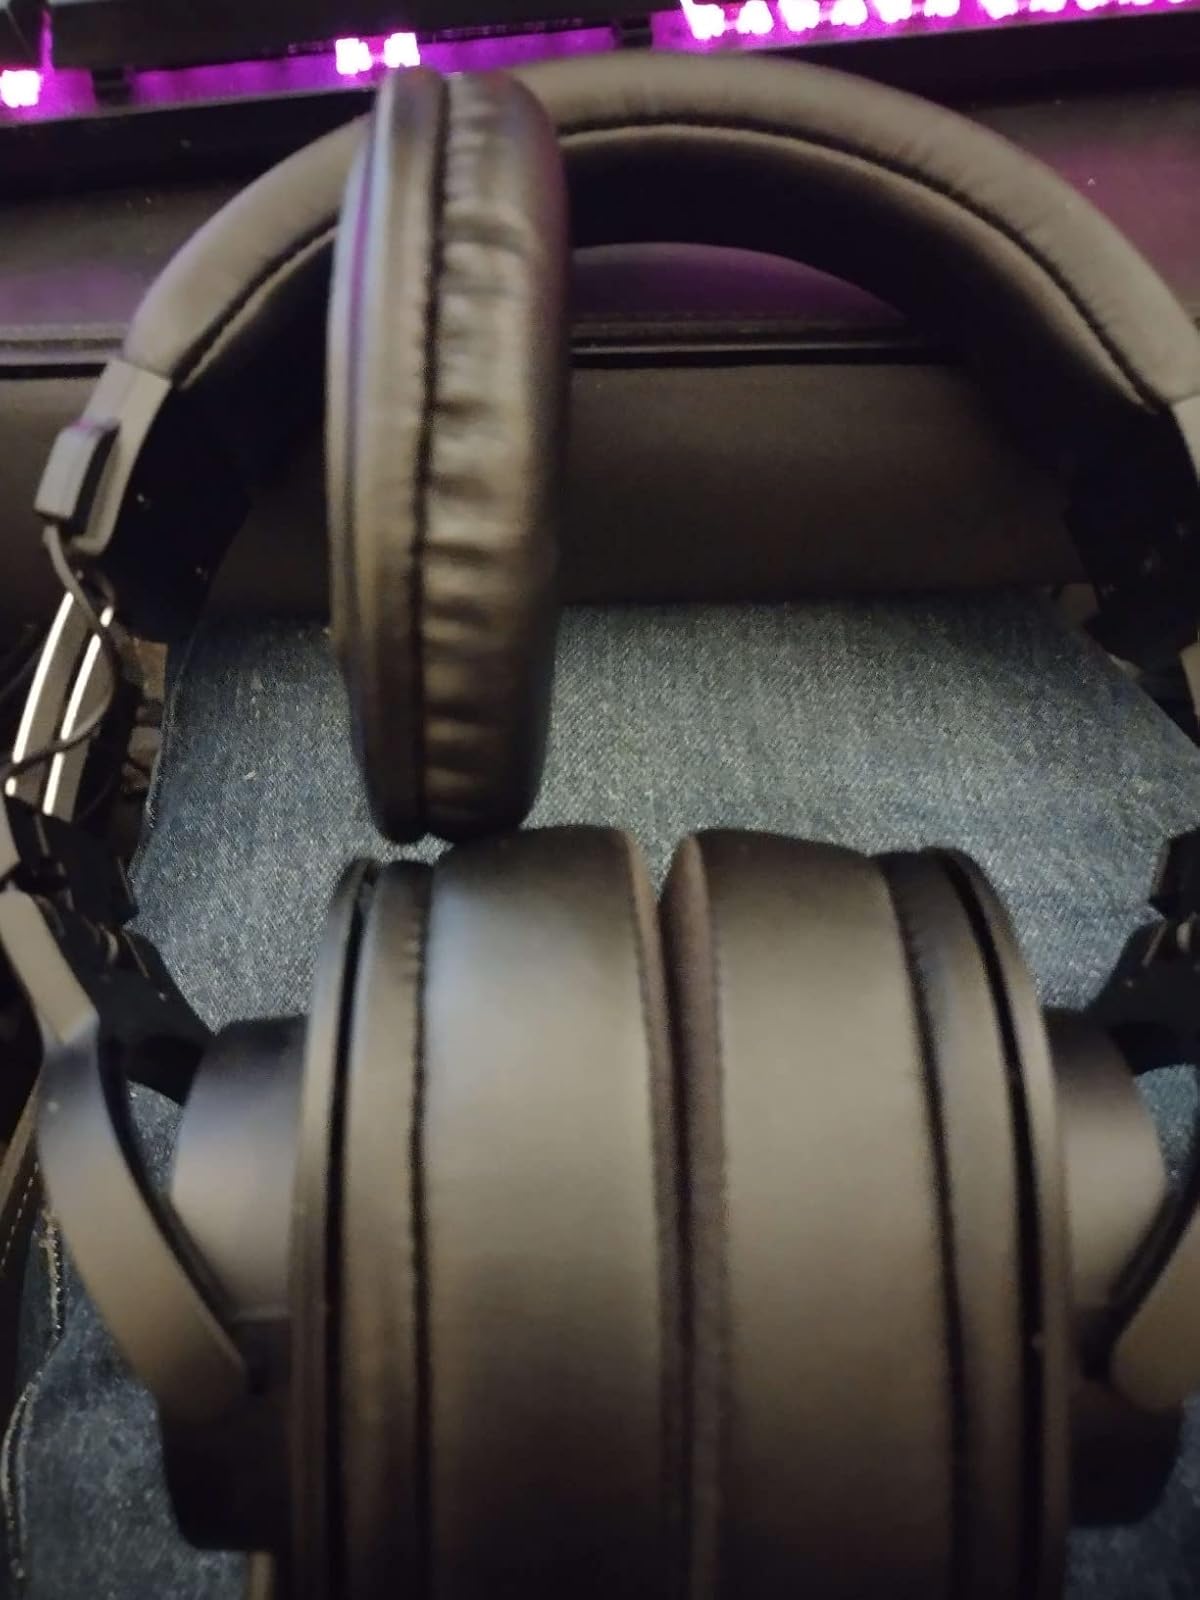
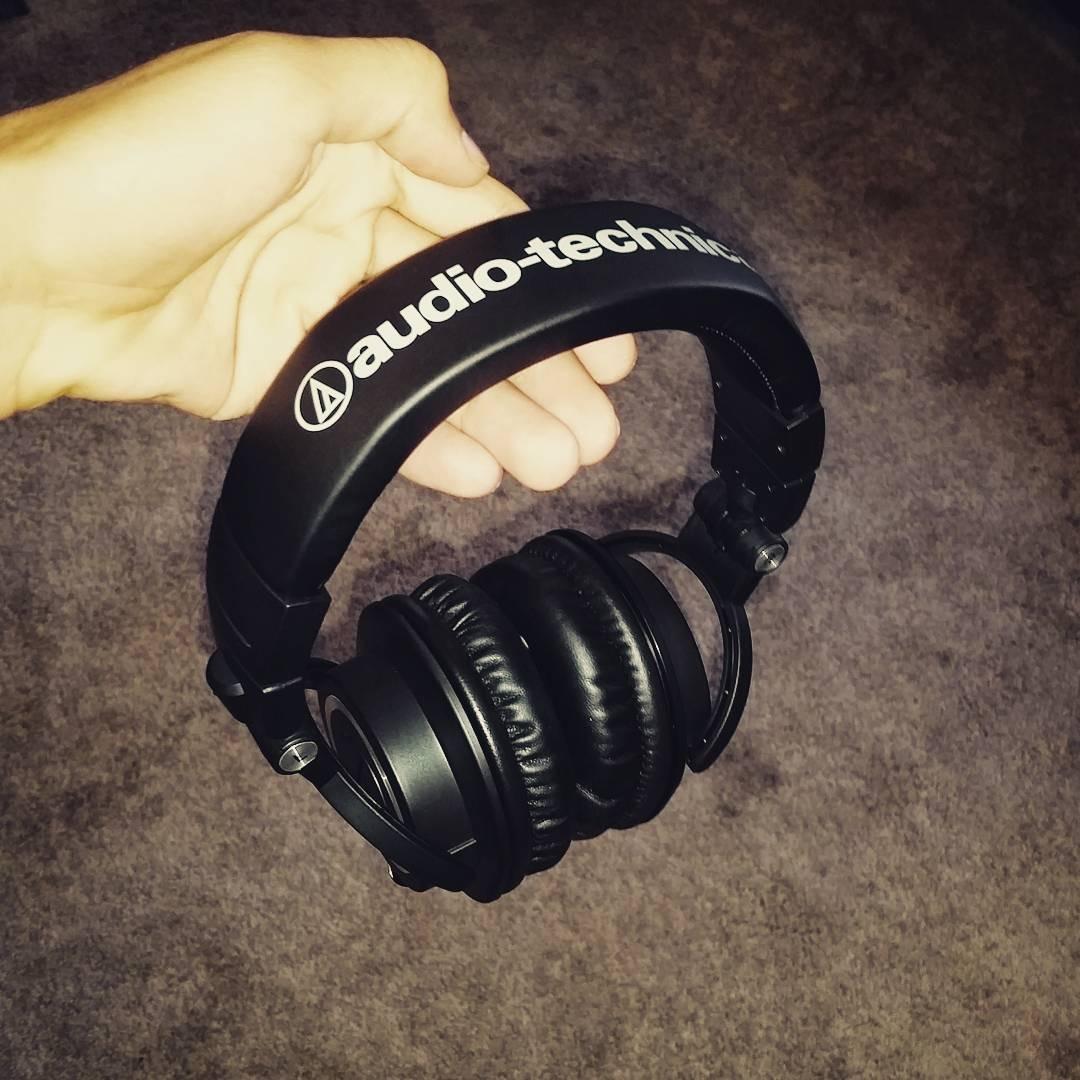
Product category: headphones
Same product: no